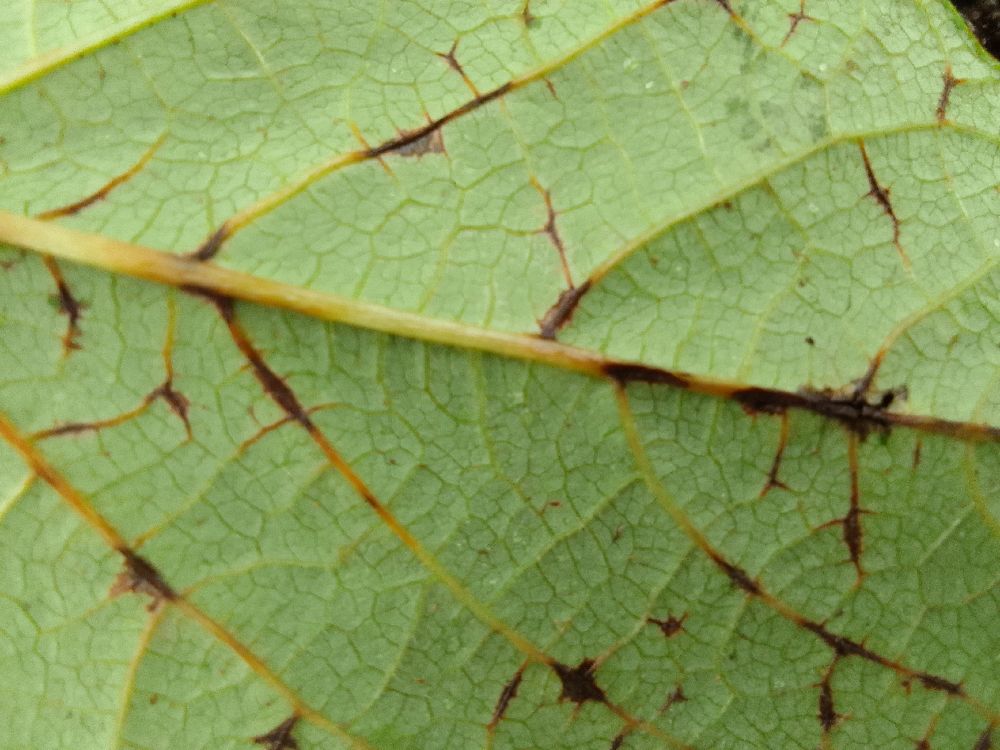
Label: anthracnose